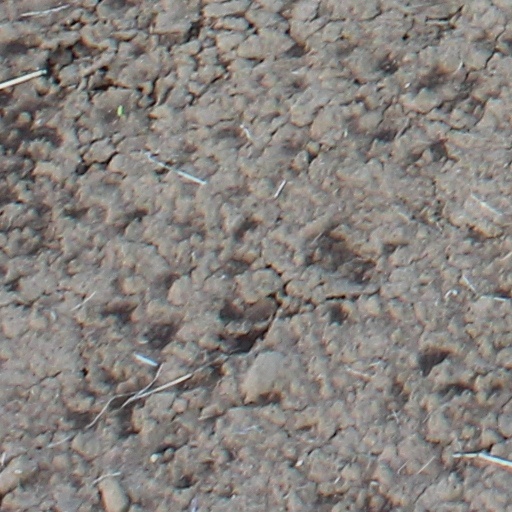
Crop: wheat